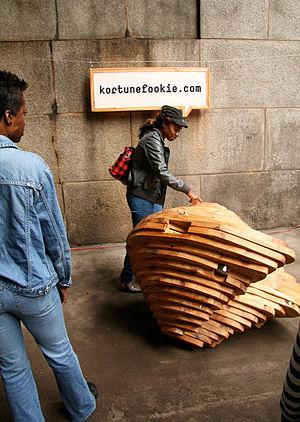
Le projet d'art public interactif Kortunefookie, présenté au festival Art Under The Bridge, DUMBO, New York, septembre 2008 kortunefookie.com